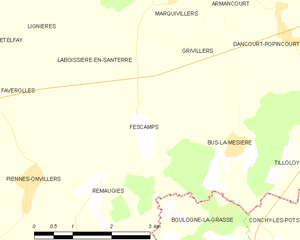
Carte des communes françaises Fescamps